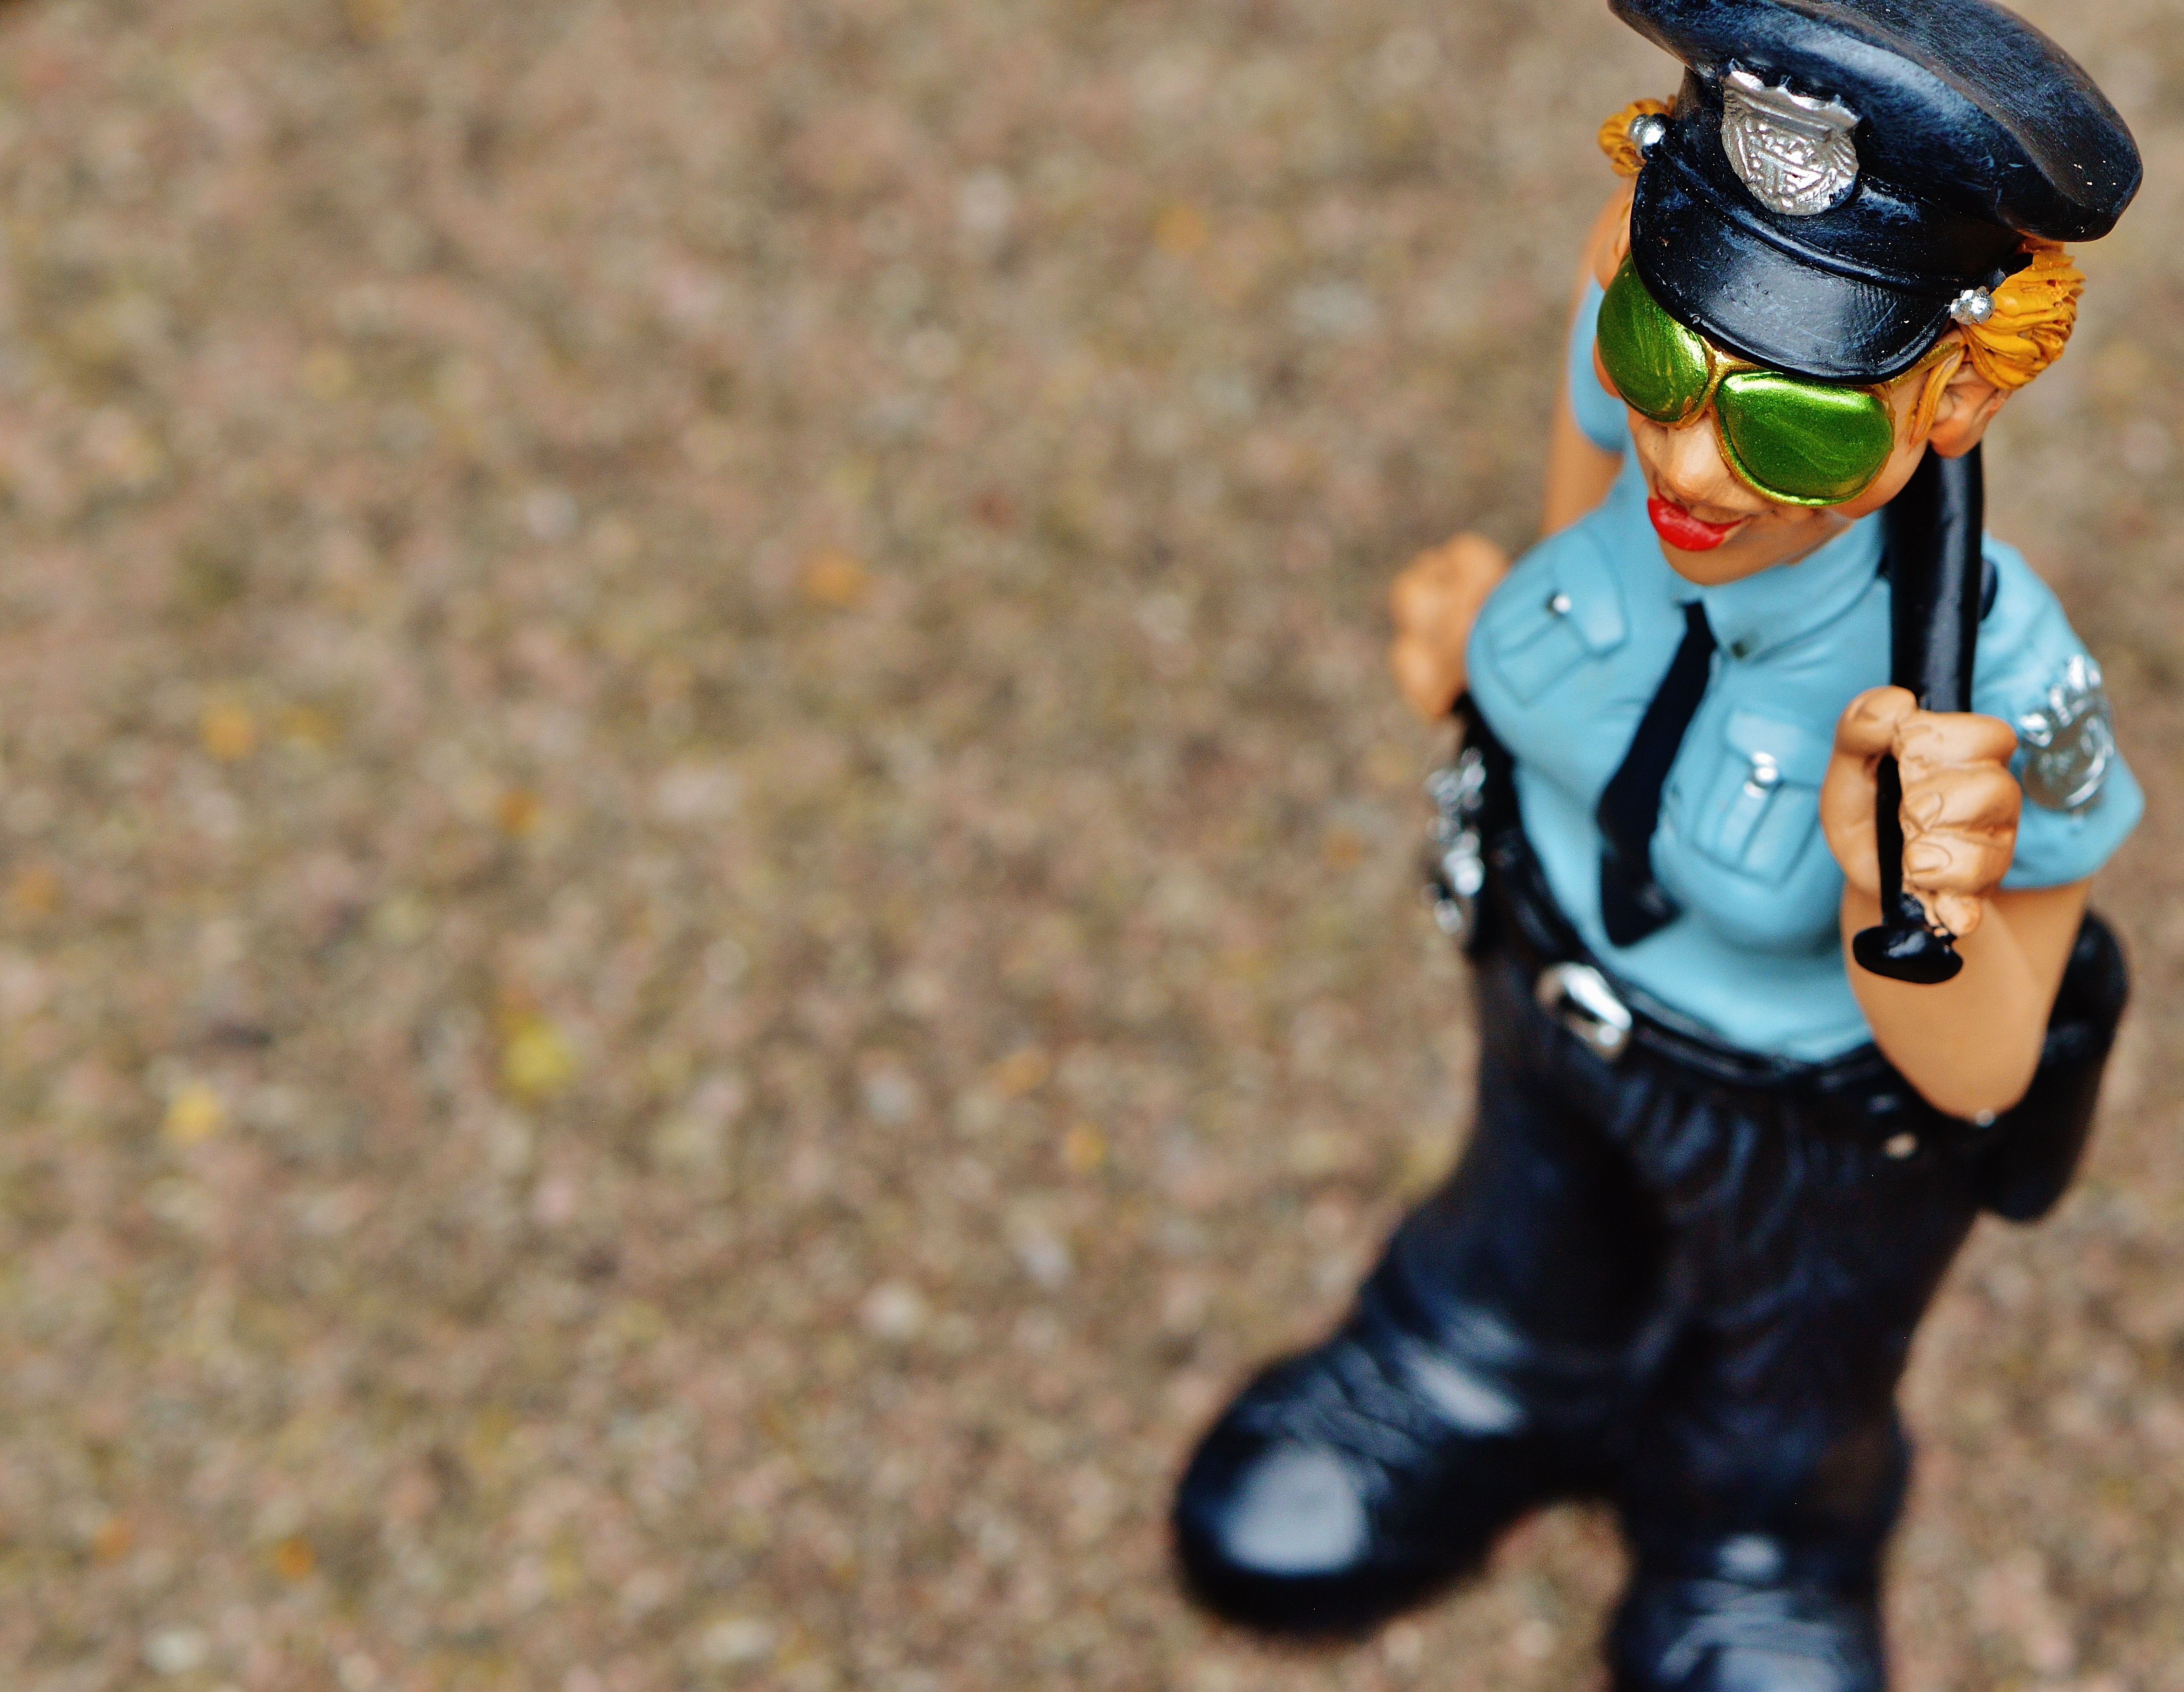
person, toy, fig, funny, police, policewoman